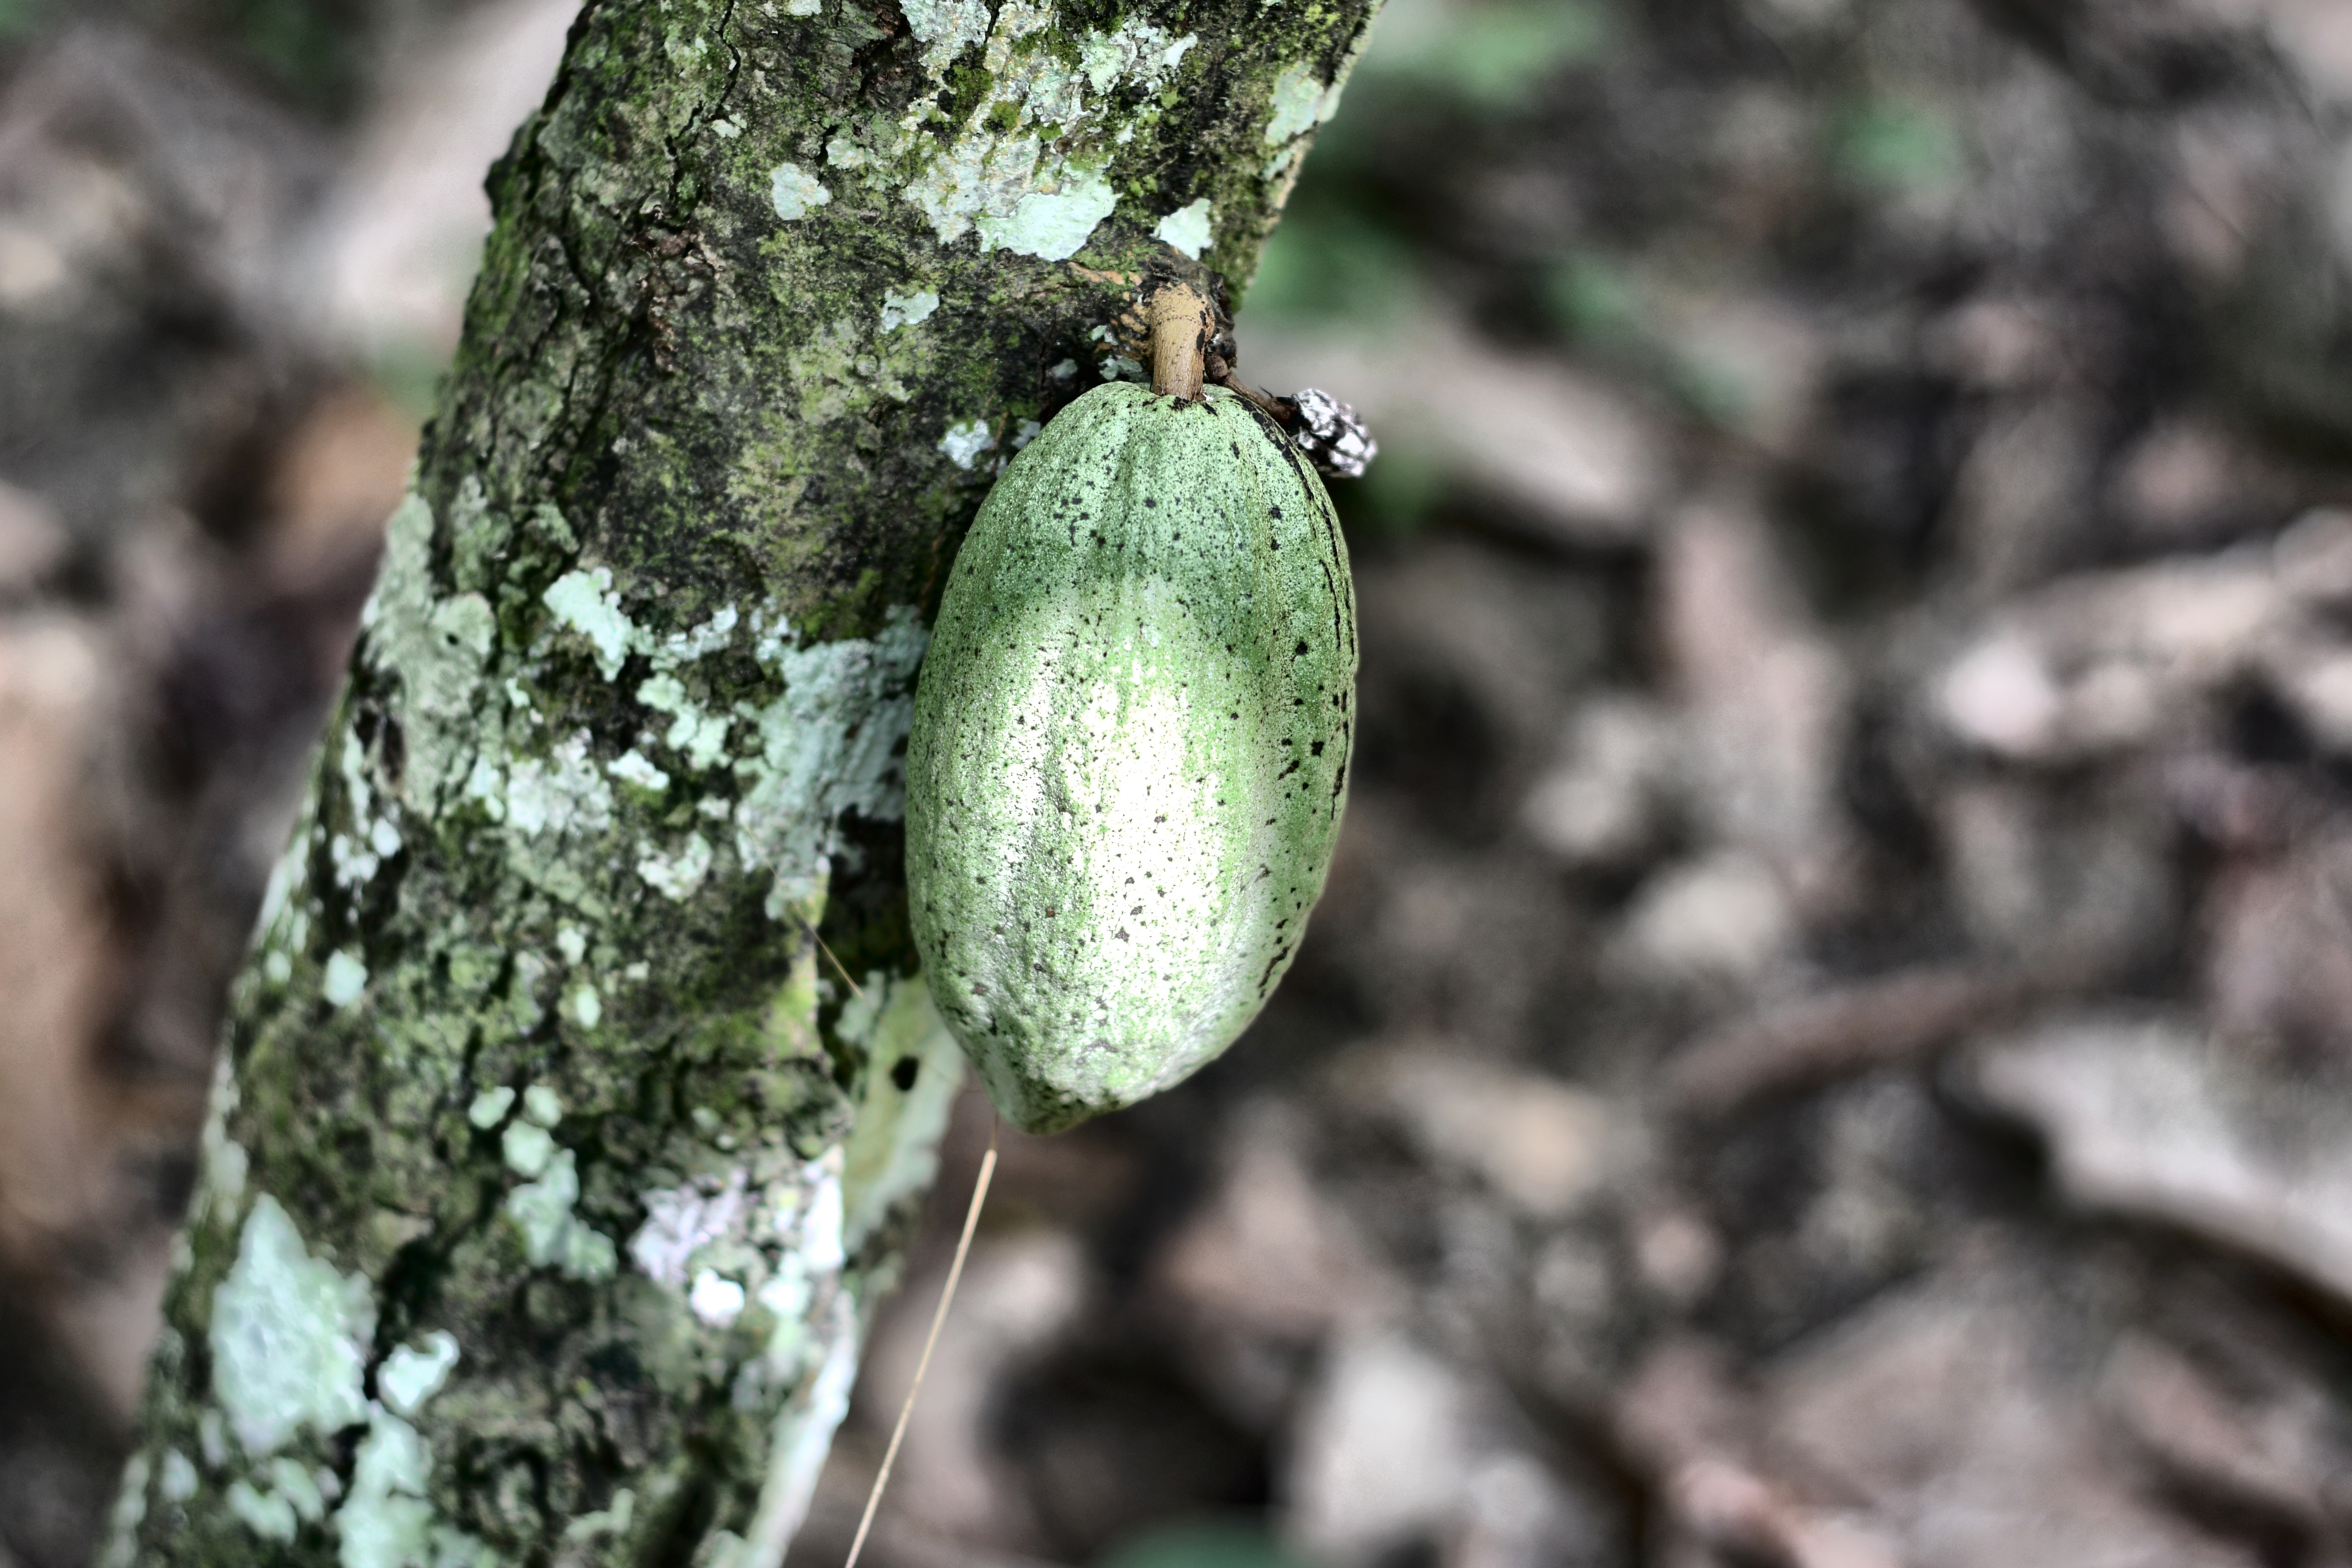
Maturity: unmature
Variety: Guiana